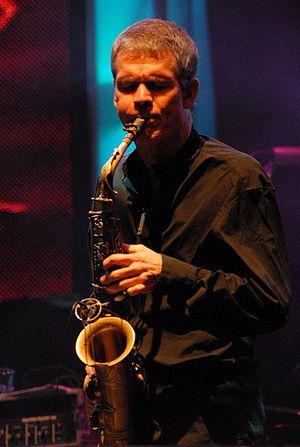
Le Grammy Award for Best Contemporary Jazz Album est un prix décerné chaque année depuis 1992 lors de la cérémonie des Grammy Awards. Il est attribué à un artiste ou à un groupe pour la qualité de la musique de jazz contemporaine réalisée. En 2011, le musicien Pat Metheny est l'artiste ayant été le plus primé avec au total six récompenses dans cette catégorie. En 2012 ce prix fusionne avec la catégorie Best Jazz Instrumental Album.
Le Grammy Award for Best Jazz Fusion Performance est un prix décerné chaque année de 1980 à 1991, lors de la cérémonie des Grammy Awards. Il est attribué à un artiste ou à un groupe pour la qualité de la musique de jazz fusion réalisée. Le musicien Pat Metheny est l'artiste ayant été le plus primé dans cette catégorie avec au total six récompenses.